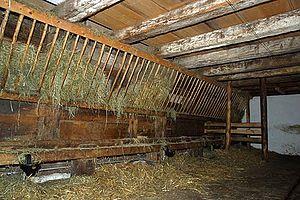
Le foin est un fourrage constitué d'herbe fauchée, séchée et conservée pour l'alimentation des animaux herbivores dans les périodes, mauvaise saison ou période de sécheresse par exemple, dans lesquelles le pâturage n'est pas possible. Il provient le plus souvent d'une prairie. C'était autrefois une des conditions d'existence des systèmes de type polyculture-élevage et il était indispensable aux activités utilisant des chevaux.